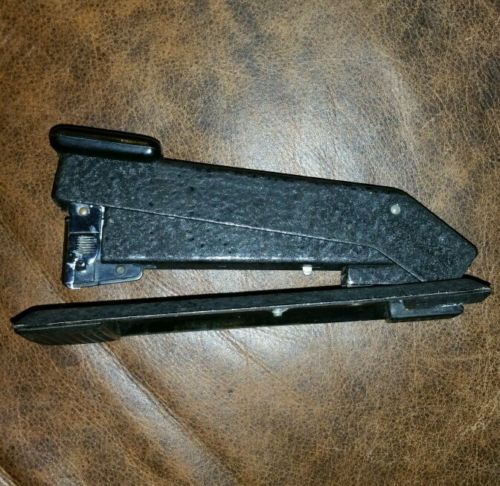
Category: stapler